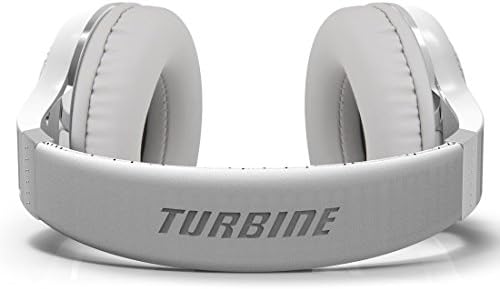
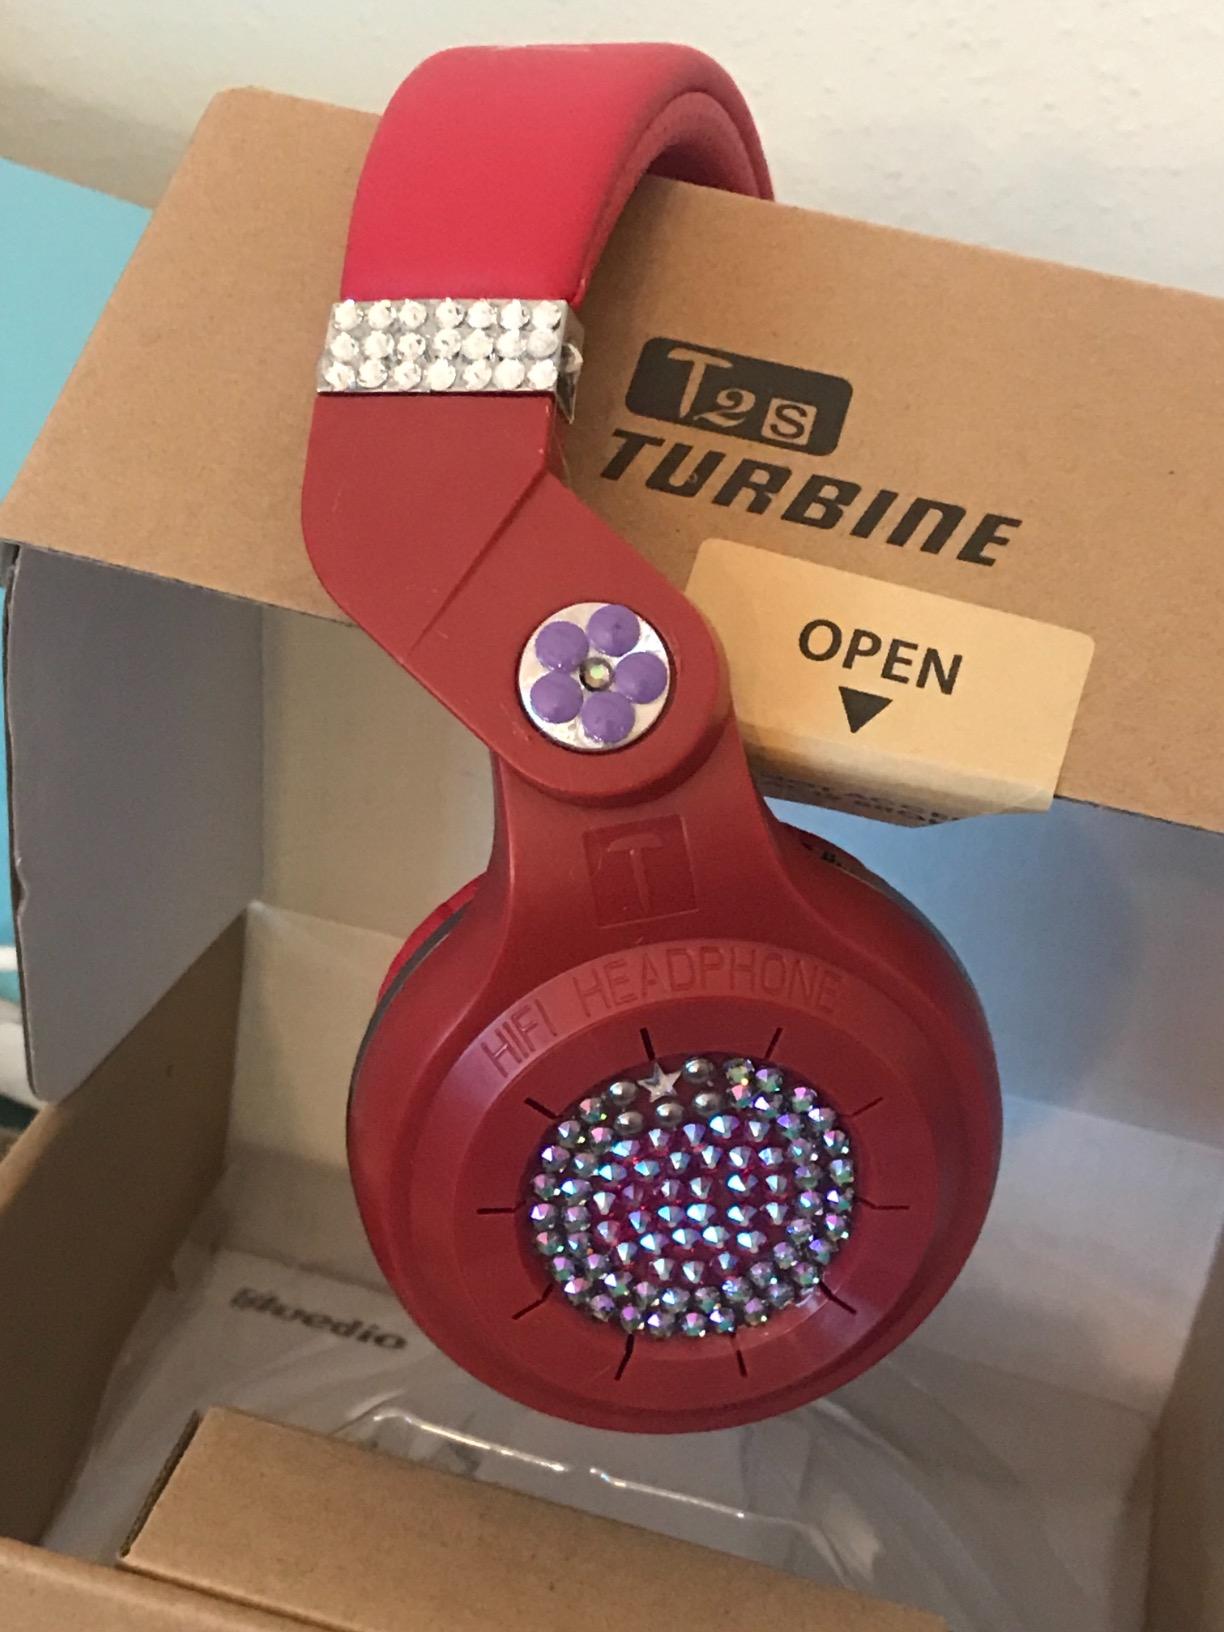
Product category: headphones
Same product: no